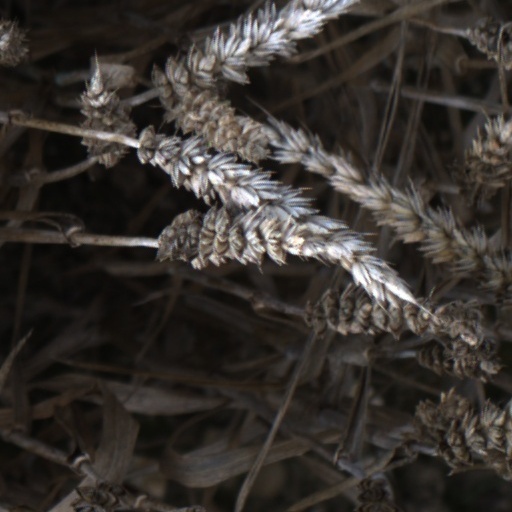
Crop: wheat